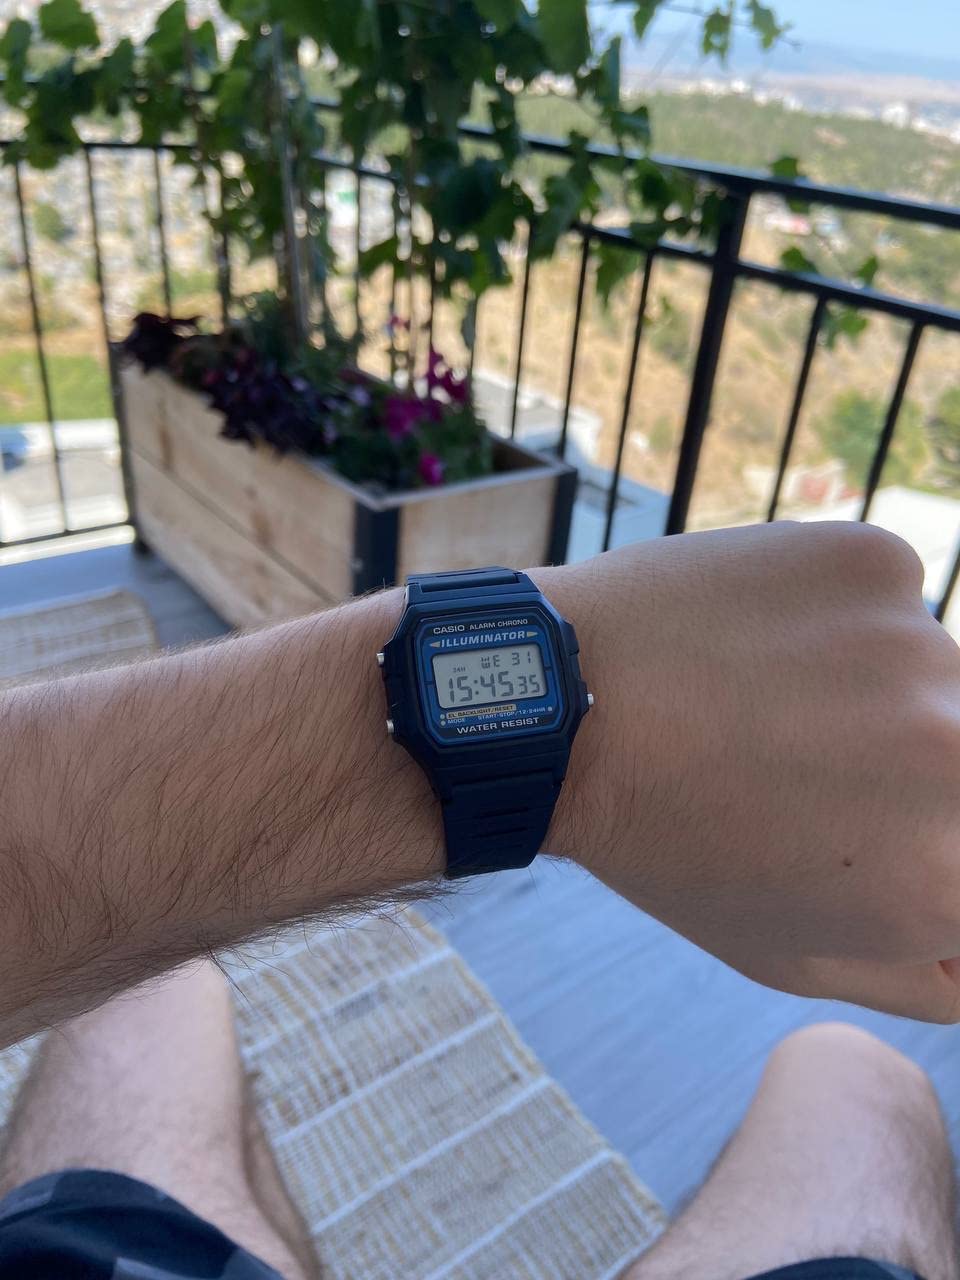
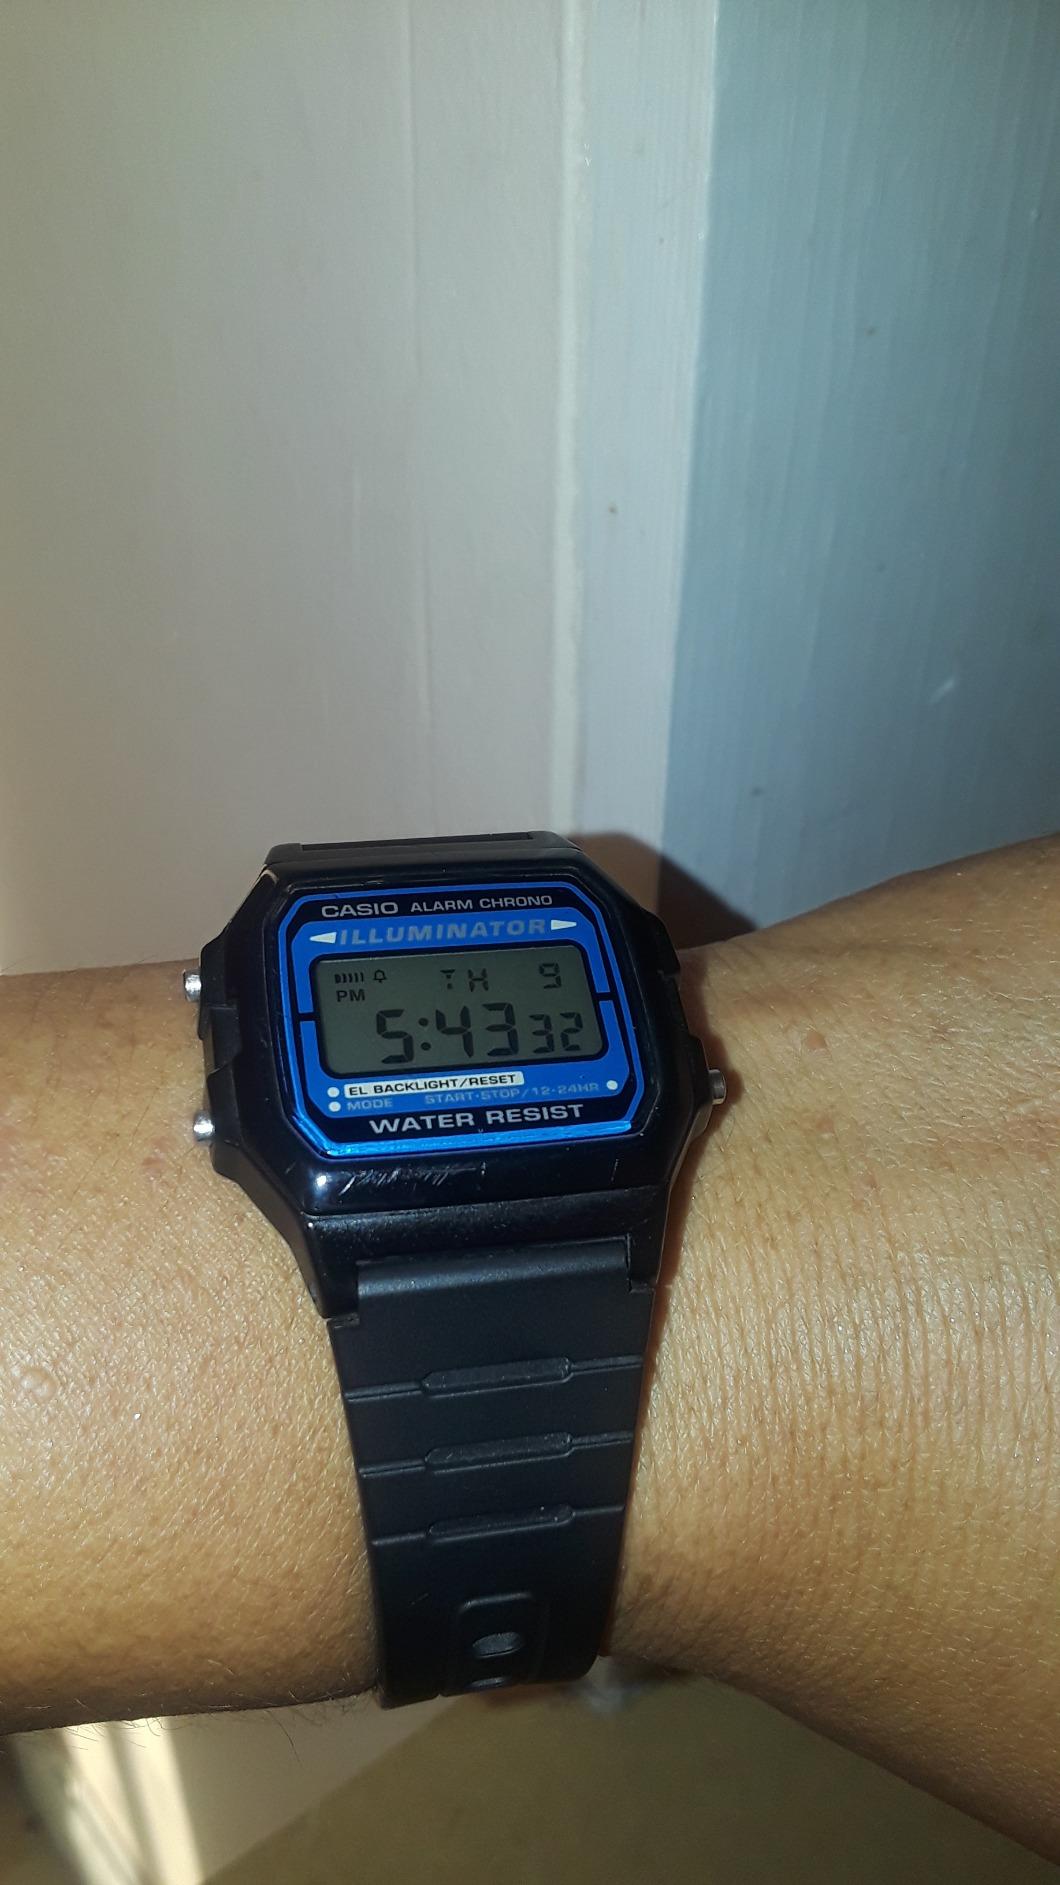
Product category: accessories_watch
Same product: yes